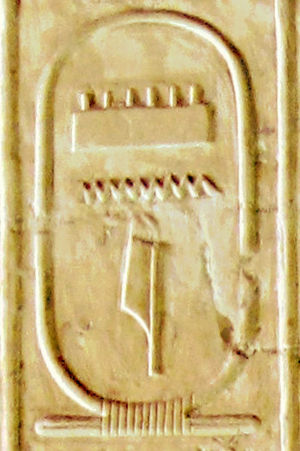
Menes
Menes' kartouche.
Menes var en egyptisk farao i det første dynasti; af nogle anses han for dette dynastis stifter og dermed områdets første kendte konge. Han levede omkring 3100 f.Kr.–3000 f.Kr., mest præcist nok omkring 3050 f.Kr. Han regnes for at være den farao der samlede Øvre og Nedre Egypten i ét rige.